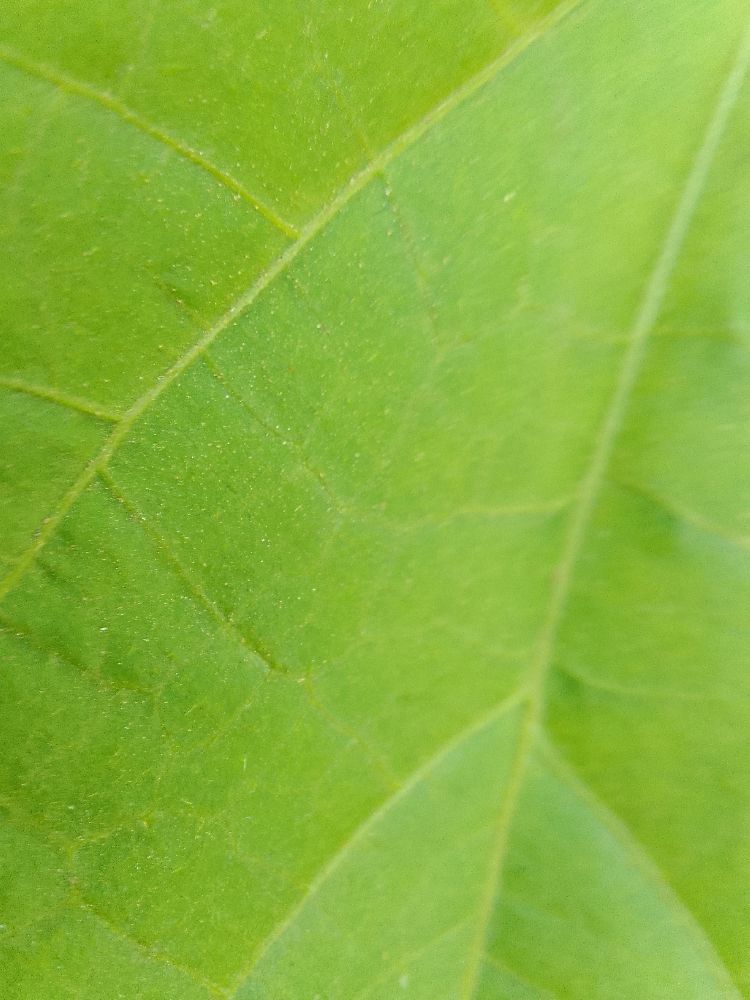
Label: healthy